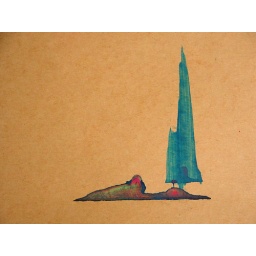
large tree by rock (next to lake)